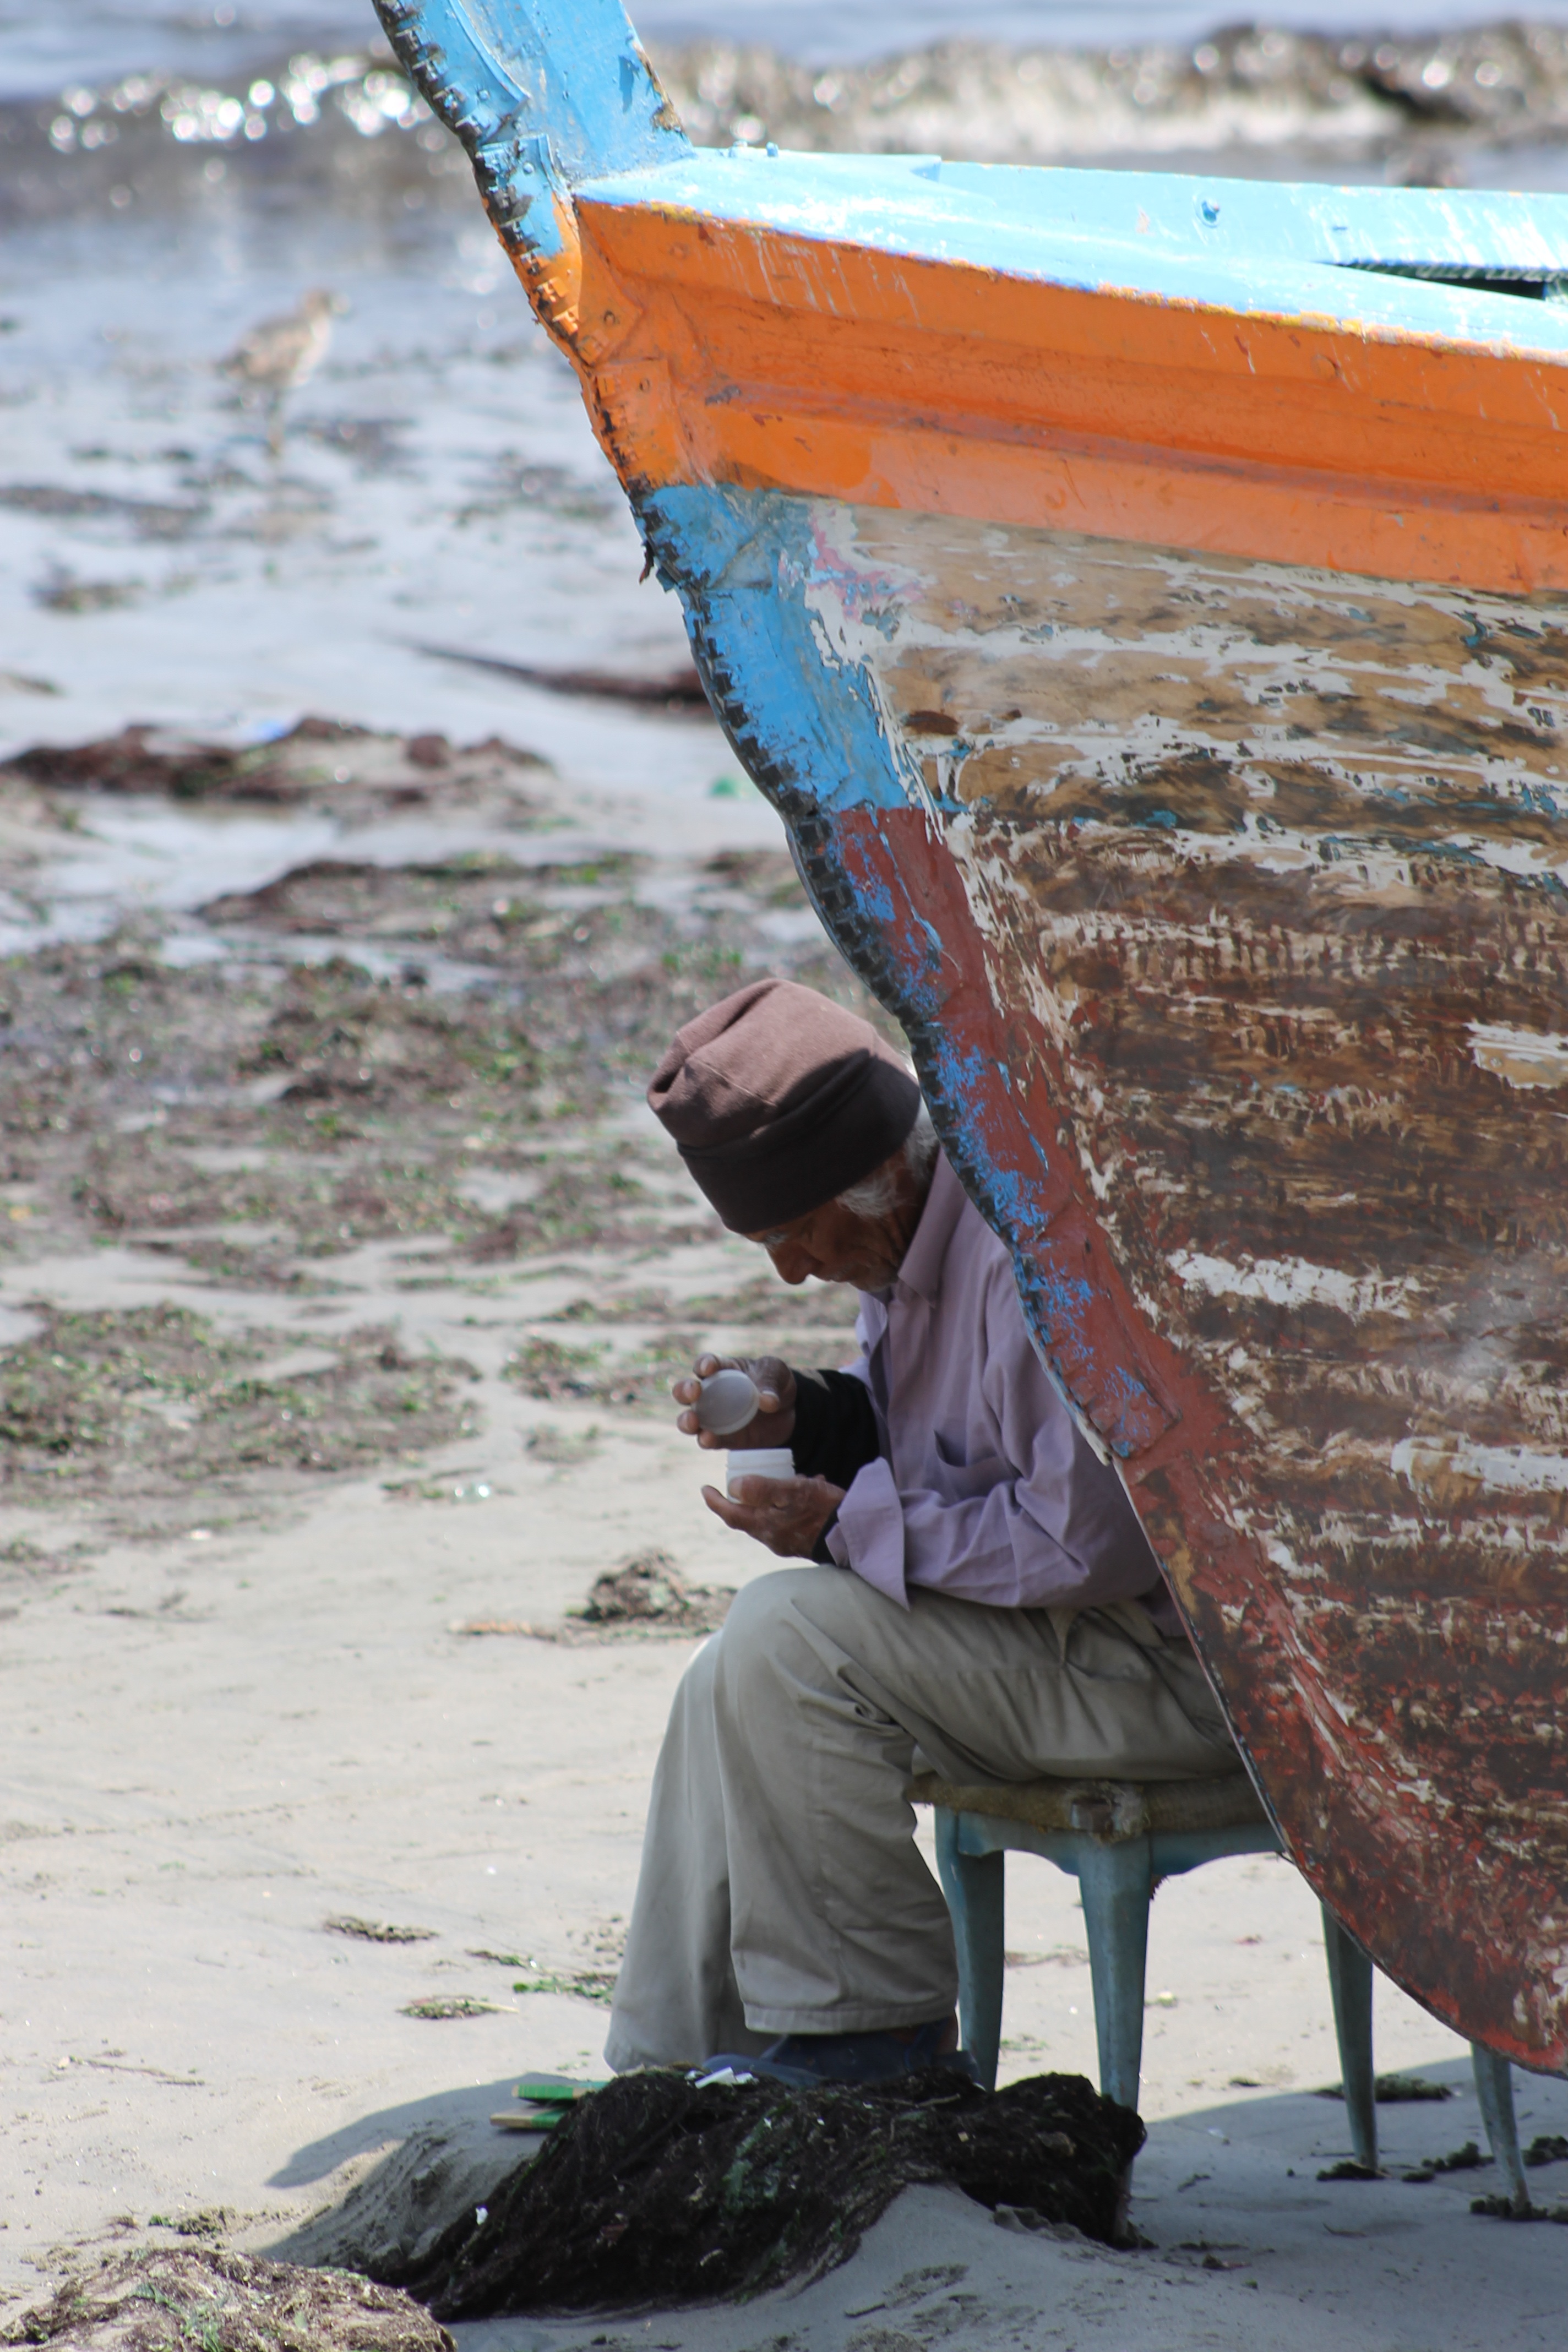
man, working, beach, sea, coast, water, sand, rock, ocean, wood, boat, shore, old, ship, travel, fishing, fisherman, ancient, fish, season, material, old man, peru, temple, wooden, fisher, fishermen, lima, chorrillos